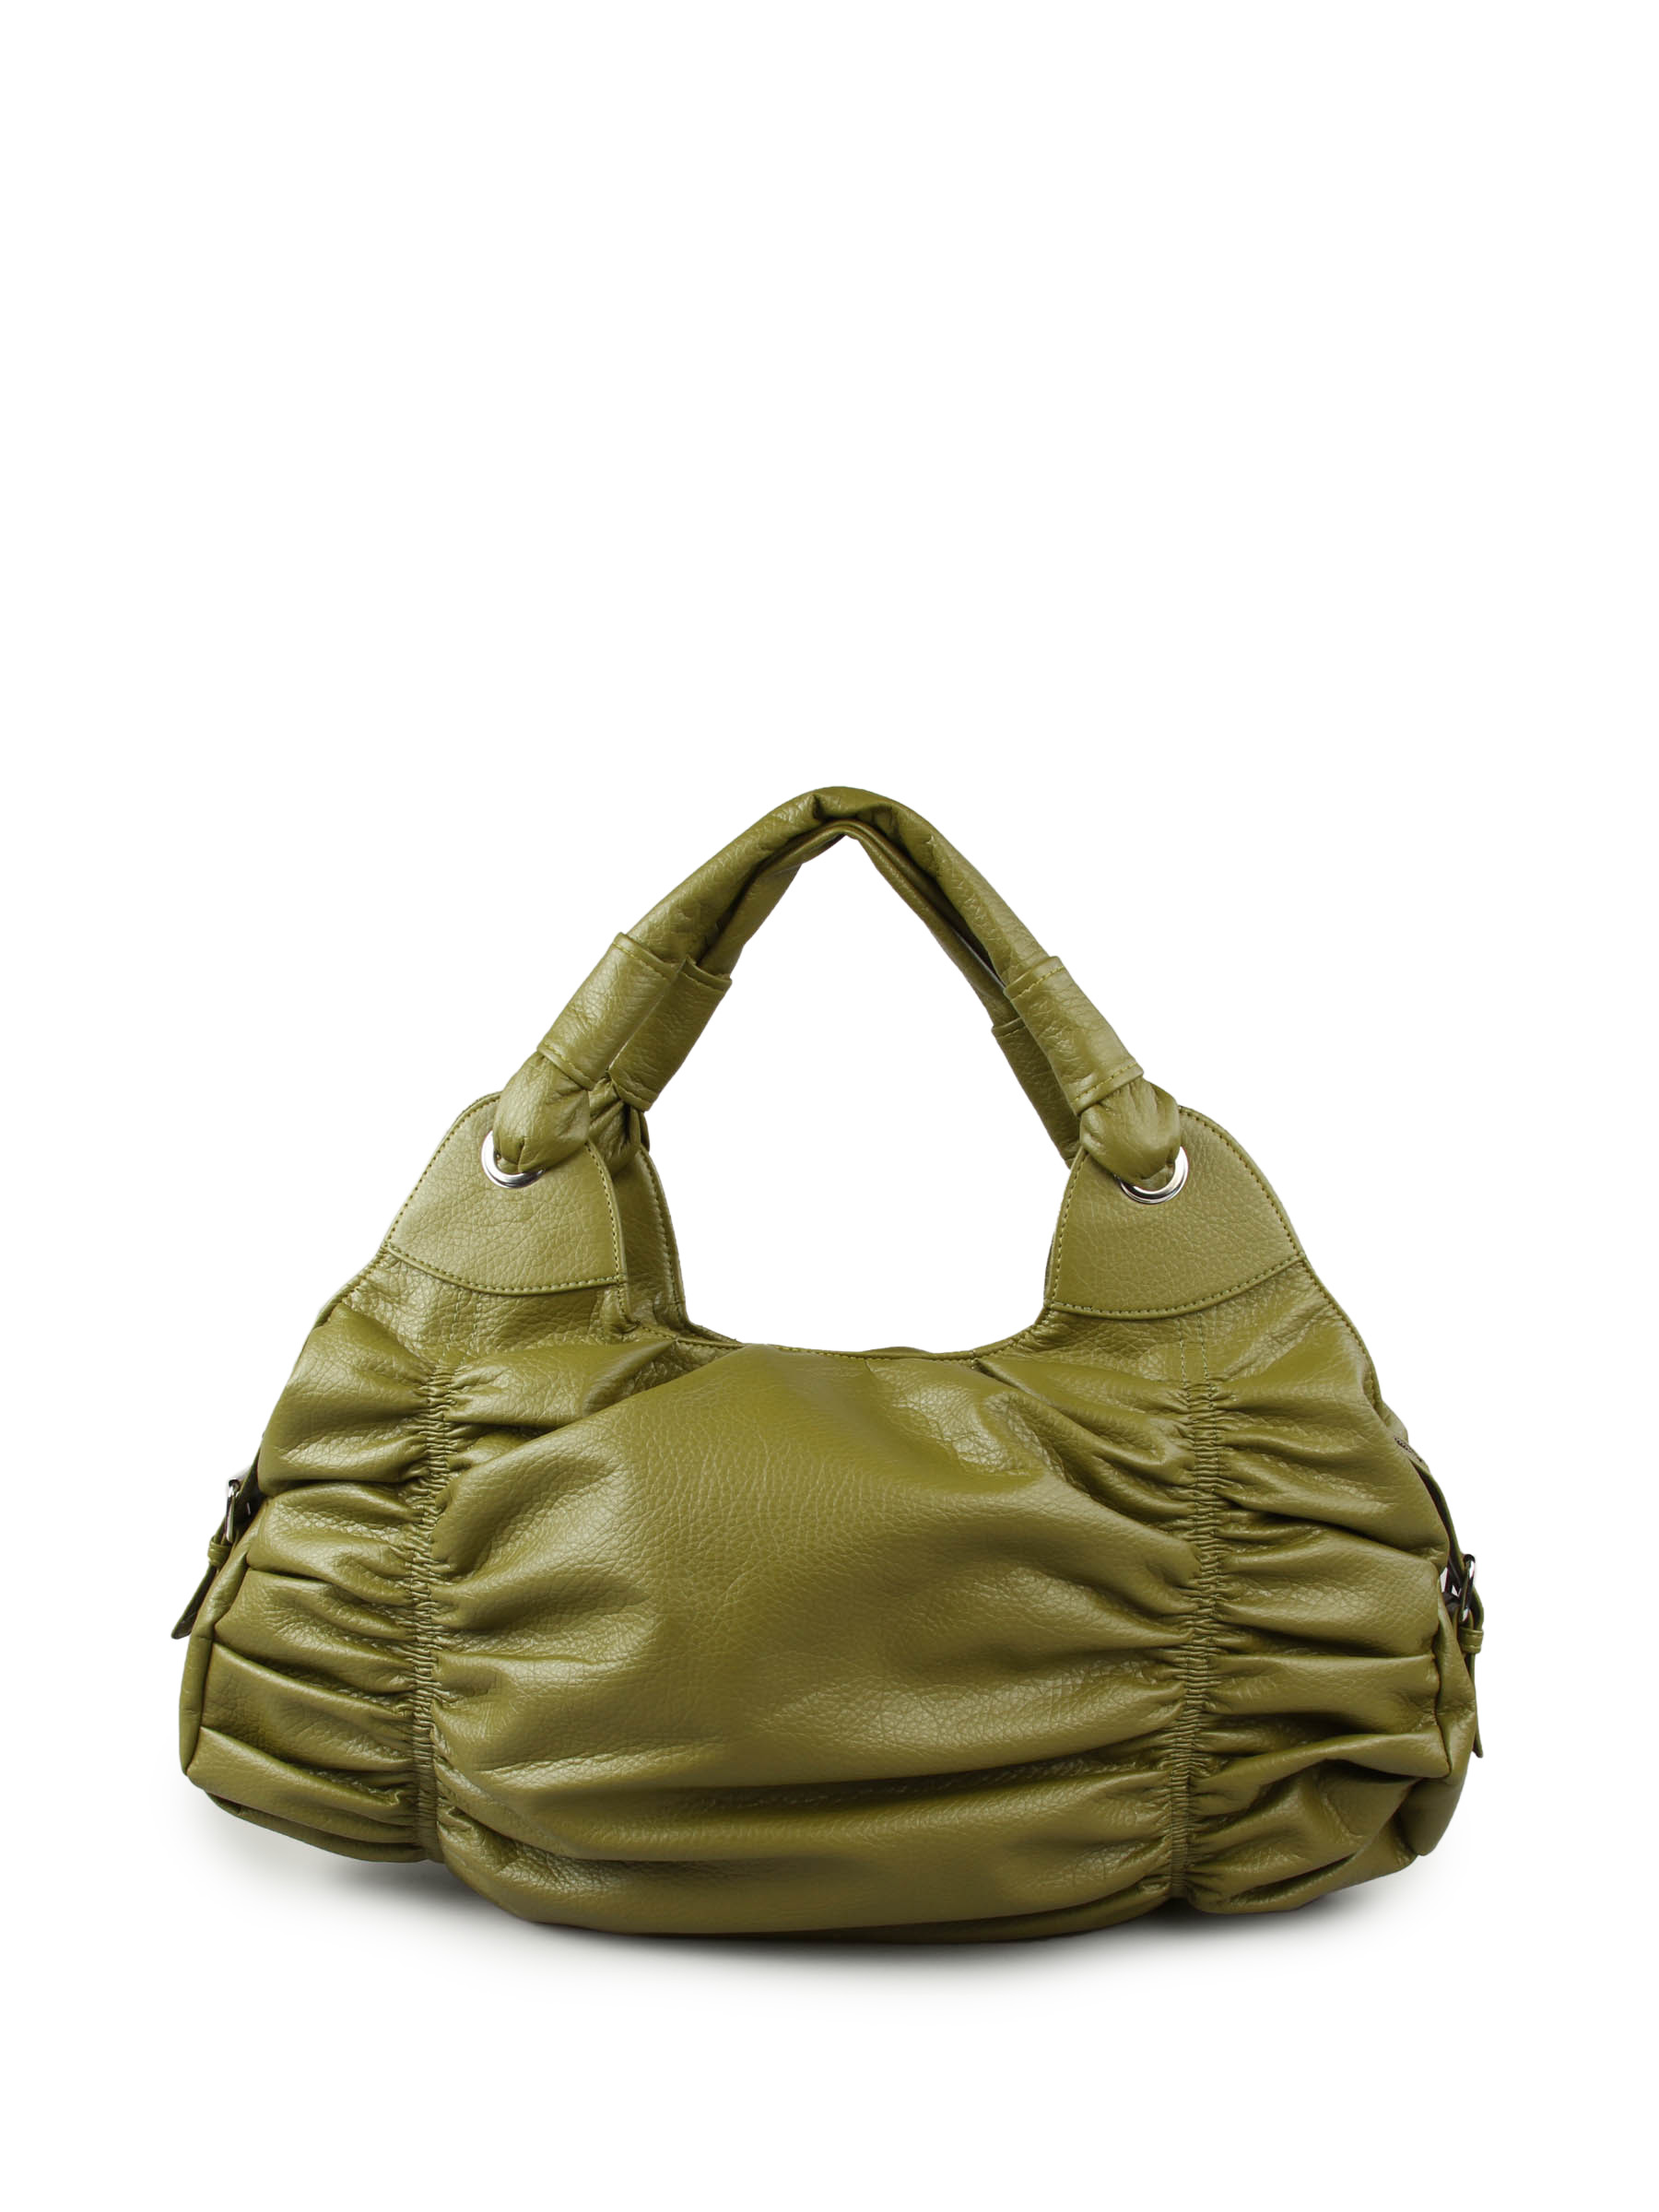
Murcia Women Green Handbag
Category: Accessories / Bags / Handbags
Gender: Women
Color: Green
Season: Winter 2015
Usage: Casual